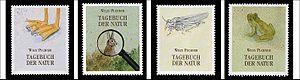
Willy Puchner est un photographe, artiste, dessinateur et auteur autrichien.